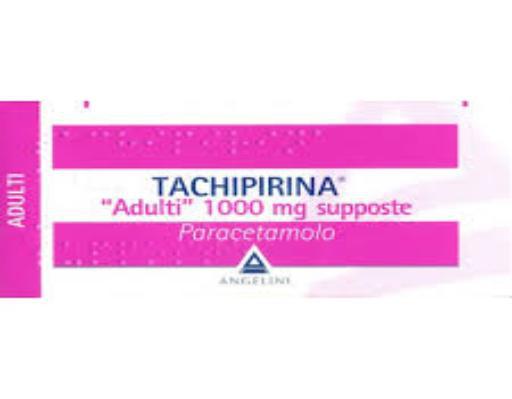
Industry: Medical